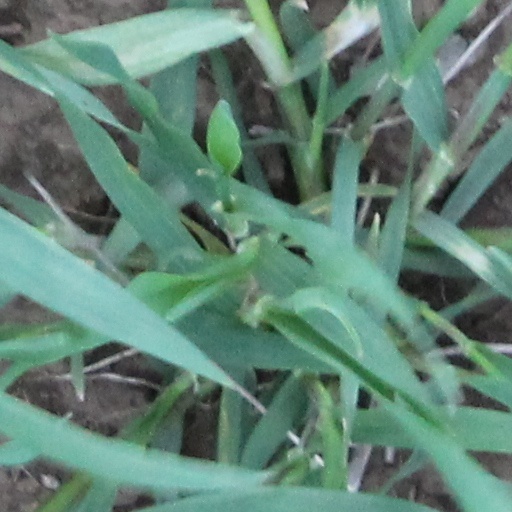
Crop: wheat